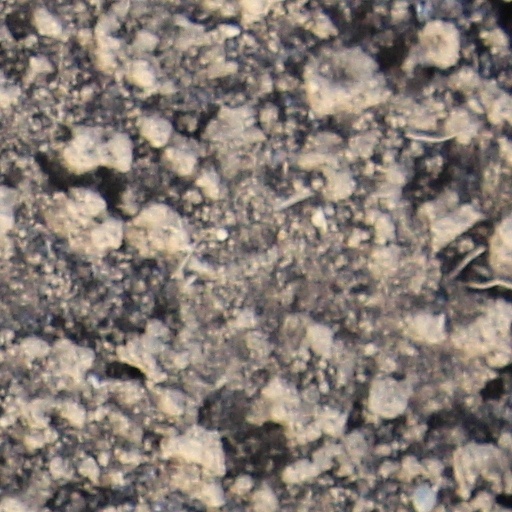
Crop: wheat